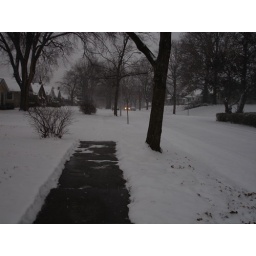
car approaches in a slick street